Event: Nepal Earthquake
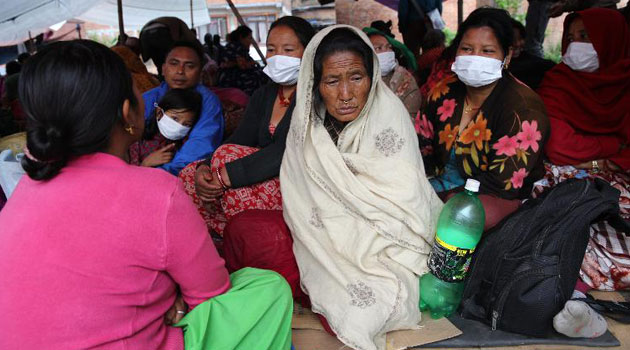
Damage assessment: no_damage